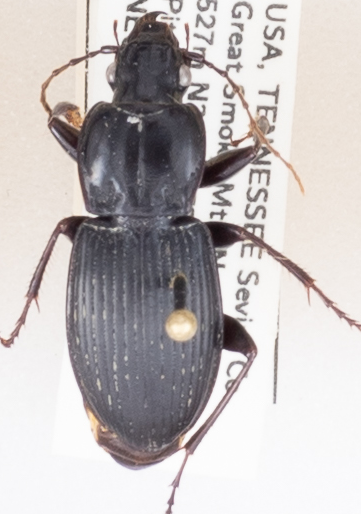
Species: Cyclotrachelus sigillatus
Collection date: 2018-09-18
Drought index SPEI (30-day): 2.01
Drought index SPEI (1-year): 1.25
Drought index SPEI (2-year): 0.694